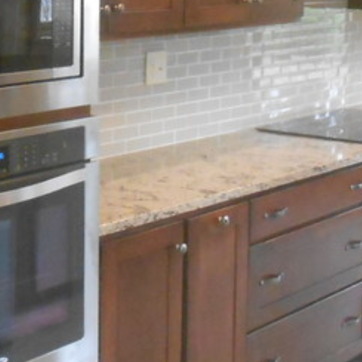
Material: polishedstone